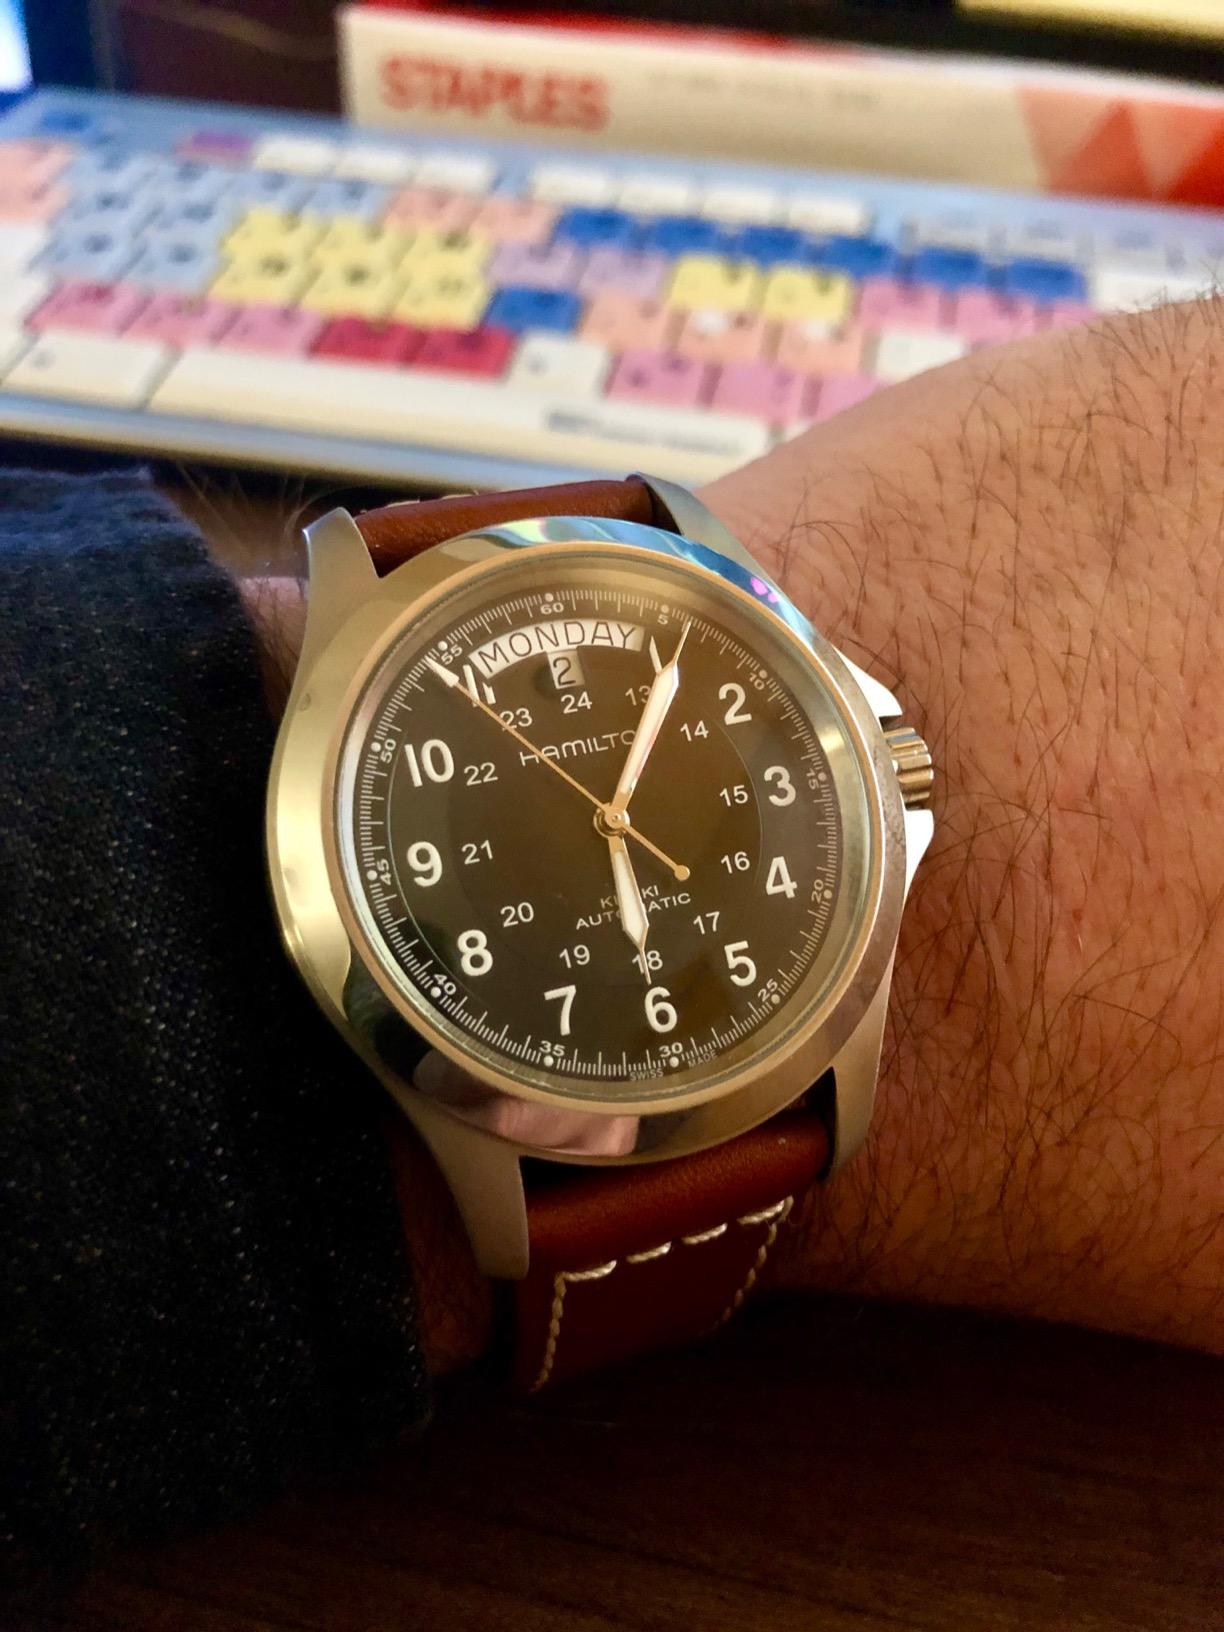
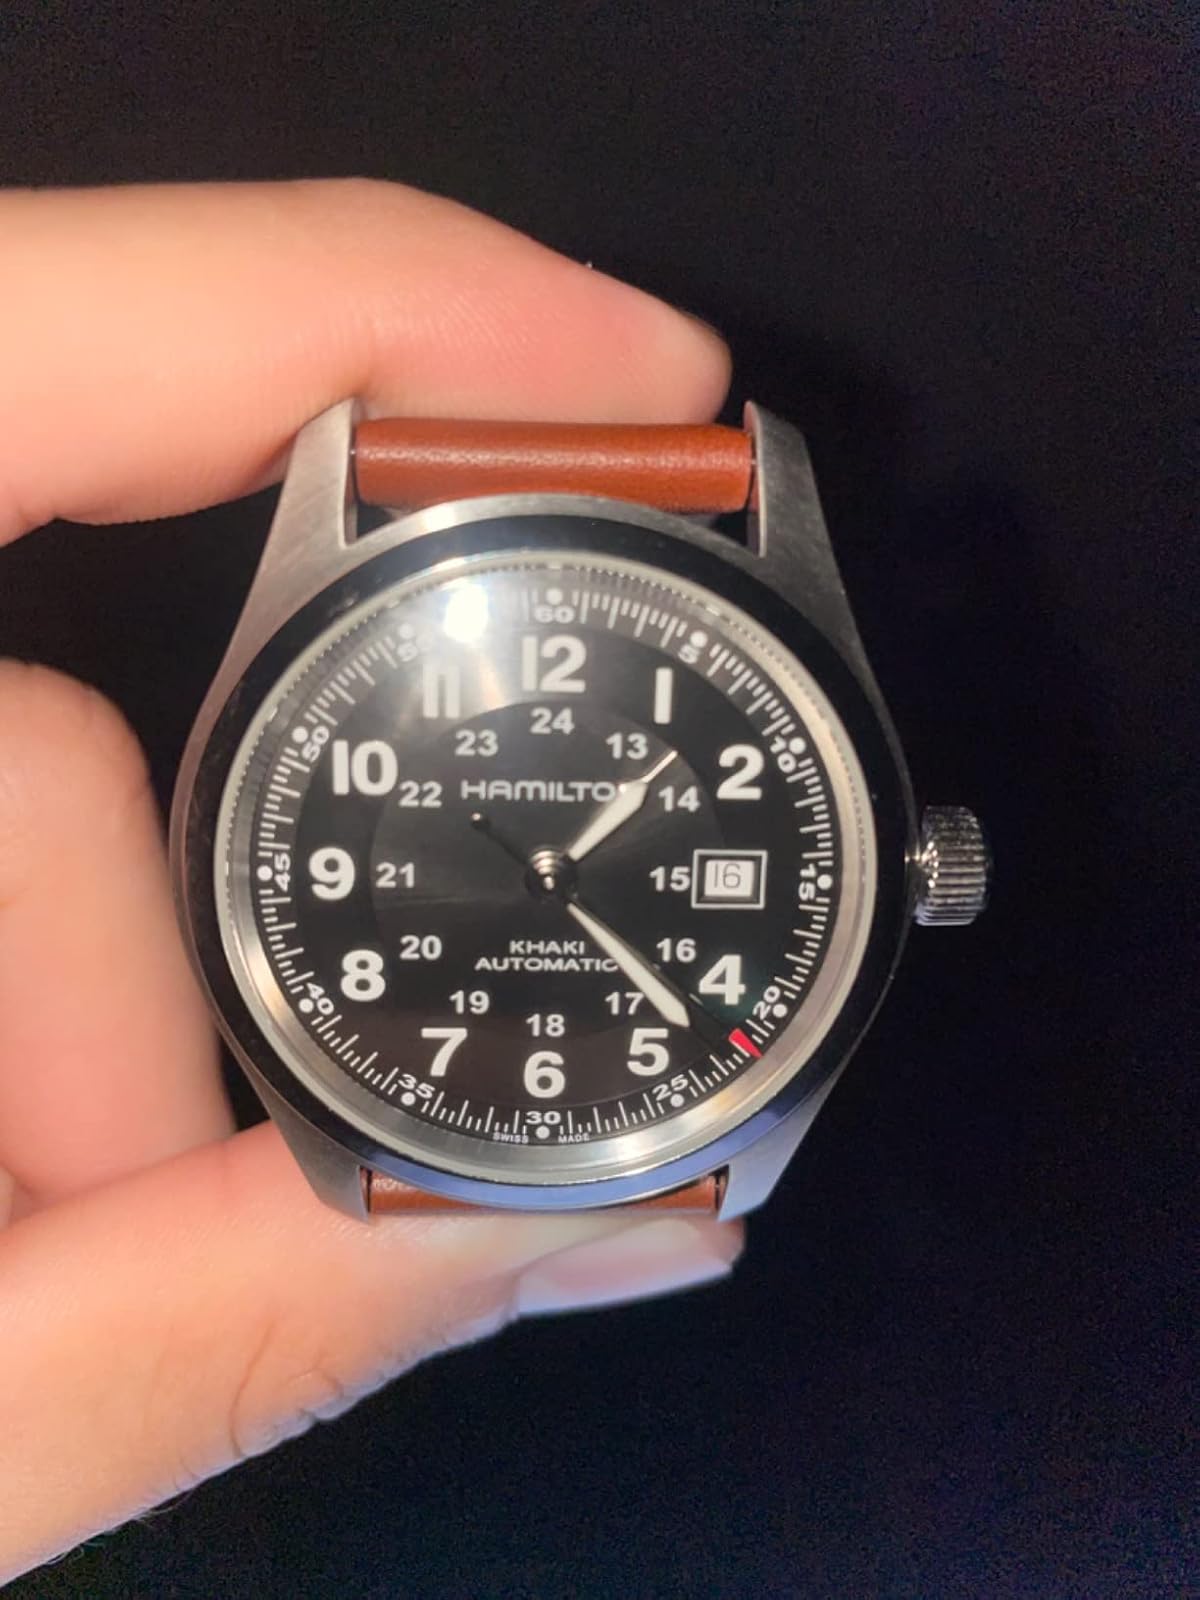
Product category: accessories_watch
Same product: no